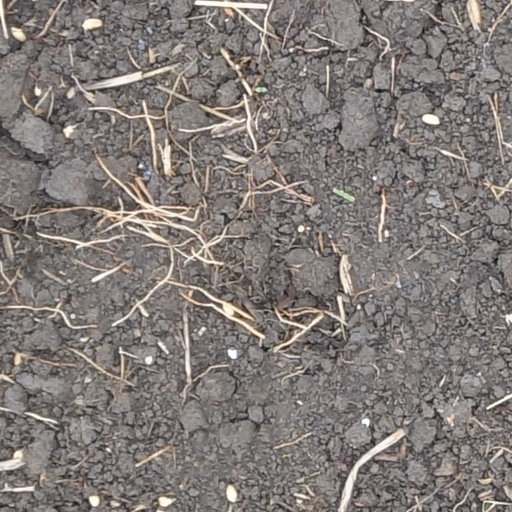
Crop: wheat